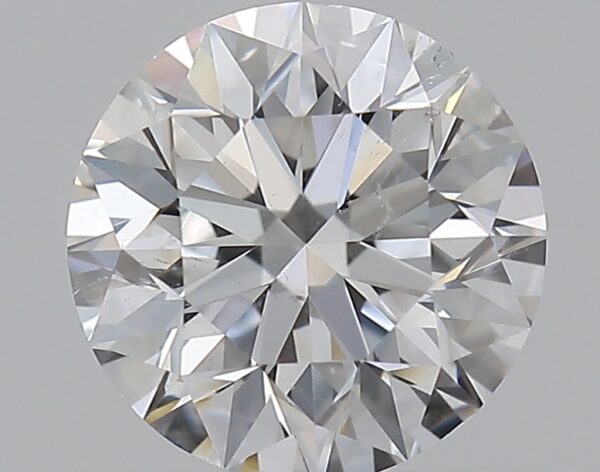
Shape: round
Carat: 0.8
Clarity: SI1
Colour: D
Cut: EX
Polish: EX
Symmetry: EX
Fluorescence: N
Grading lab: GIA
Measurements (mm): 5.86 x 5.9 x 3.73